Volin

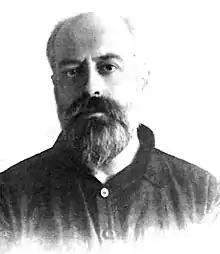
Volin in 1919, during his time with the Nabat and the Makhnovshchina

By mid-1919, the organisation had drawn the attention of the Bolsheviks, who closed its meeting places and shut down its newspaper press. In response, Volin moved the Nabat's headquarters to Huliaipole, where it became a central organisation within the Makhnovshchina, an anarchist mass movement led by Nestor Makhno's Revolutionary Insurgent Army of Ukraine. Volin joined the movement's Cultural-Educational Commission, serving as an editor for its publications and organising its regional congresses, even going on to act as chairman of the Military Revolutionary Council (RVS), the movement's executive body. As chair of the RVS, Volin clashed with the Insurgent Army's command over the excessive violence employed by the Kontrrazvedka. He also edited the movement's "Draft Declaration", which proposed the establishment of free soviets as the basis for a transition towards a communist society.